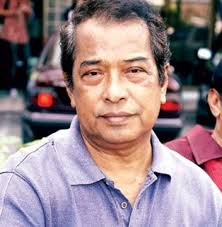
พิศาล อัครเศรณี

| name = พิศาล อัครเศรณี
| image = พิศาล อัครเศรณี.jpg
| birthname = พิศาล อัครเศรณี
| nickname = เปี๊ยก
| birth_place = จังหวัดราชบุรี ประเทศไทย
| deathplace = โรงพยาบาลเซนต์หลุยส์ กรุงเทพมหานคร ประเทศไทย
| yearsactive = พ.ศ. 2513–2560
| spouse = สุดารัตน์ อัครเศรณี
| children = 4 คน
| notable role = พระเจ้าตะเบ็งชะเวตี้|มังตรา ผู้ชนะสิบทิศสมเด็จพระนเรศวรมหาราช มหาราชดำ (2524)มนต์รักอสูร (2521)
| ตุ๊กตาทอง = นักแสดงประกอบชายยอดเยี่ยมพ.ศ. 2531 - พ่อปลาไหลแม่พังพอน
ผู้กำกับภาพยนตร์ยอดเยี่ยมพ.ศ. 2529 - พิศวาสซาตาน
| สุพรรณหงส์ =
| ชมรมวิจารณ์บันเทิง =
| โทรทัศน์ทองคำ = นักแสดงนำชายยอดเยี่ยมพ.ศ. 2530 - อวสานเซลล์แมน
พิศาล อัครเศรณี (21 มิถุนายน พ.ศ. 2488 – 4 ธันวาคม พ.ศ. 2561) ชื่อเล่น เปี๊ยก เป็นผู้กำกับและนักแสดงชาวไทย มีผลงานภาพยนตร์ไทยสร้างชื่ออย่าง “เพลงสุดท้าย” เป็นผู้ที่ได้รับฉายาว่า "พระเอกซาดิสต์" หรือ "ผู้กำกับซาดิสต์" เนื่องจากมักได้รับบทหรือกำกับละครหรือภาพยนตร์ที่พระเอกมักจะทำร้ายนางเอกด้วยการตบตี แต่ลงท้ายด้วยการจูบหรือแสดงความรัก ทำให้นางเอกใจอ่อนทุกที
== ประวัติ ==
พิศาล อัครเศรณี มีชื่อเล่นว่า "เปี๊ยก" เกิดเมื่อวันที่ 21 มิถุนายน พ.ศ. 2488 มารดาชื่อเชอรี่ อัครเศรณี ส่วนบิดามีเชื้อสายมอญ พิศาลเป็นน้องชายของกิตติ อัครเศรณี อดีตผู้อำนวยการสร้างภาพยนตร์ชื่อดัง จบการศึกษาระดับมัธยมที่โรงเรียนวัดบวรนิเวศ โดยในขณะที่ศึกษาอยู่ที่โรงเรียนวัดบวนิเวศรก็ได้รู้จักกับ แดง ไบเล่ กับ จ๊อด เฮาดี้ และเคยยกพวกตีกันกับวัยรุ่นกลุ่มอื่นแถวถนนสิบสามห้าง โดยเจ้าตัวได้ชื่อว่า "เปี๊ยก เจริญพาสน์" ต่อมาจบด้านการแสดงที่โรงเรียนการกำกับการแสดง แผนกวิทยุโทรทัศน์ วอชิงตัน ดี.ซี. เริ่มทำงานที่สำนักข่าวสารอเมริกัน ก่อนจะเข้าไปคลุกคลีกับงานทั้งวิทยุ-โทรทัศน์ อาทิ วิทยุของการท่องเที่ยวแห่งประเทศไทย ยังเคยเป็นโฆษกที่ช่อง 3 รวมทั้งเป็นนักแสดง เริ่มงานกำกับการแสดงครั้งแรกในละครเรื่อง “สกาวเดือน” ออกอากาศทางช่อง 9 ส่วนการกำกับภาพยนตร์เรื่องแรกคือ “ฟ้าหลังฝน”
มีผลงานกำกับละครวิทยุกว่า 70 เรื่อง ละครโทรทัศน์กว่า 100 เรื่อง ภาพยนตร์กว่า 40 เรื่อง อาทิ มหาราชดำ, มนต์รักอสูร, รักประกาศิต, ละอองดาว, นางแมวป่า, ค่าของคน, พายุอารมณ์, ไฟรักอสูร, เลือดทมิฬ, อุ้งมือมาร และเพลงสุดท้าย
ในปี พ.ศ. 2544 ได้รับการติดต่อจากกร ทัพพะรังสี หัวหน้าพรรคชาติพัฒนา ให้กำกับภาพยนตร์อิงประวัติศาสตร์เรื่อง “ย่าโม” หรือท้าวสุรนารี แต่ยังไม่ทันสร้างก็ถูกวิจารณ์และกระแสต่อต้านจากประเทศลาวว่าภาพยนตร์เรื่องนี้อาจจะส่งผลกระทบต่อความสัมพันธ์ไทย-ลาว
พิศาล สมรสกับ นางสุดารักษ์ มีบุตร 4 คน ในจำนวนนี้ลูกชายเป็นผู้กำกับชื่อว่า อัครพล อัครเศรณี และเป็นนักแสดงหญิงชื่อดัง คือ พิยดา จุฑารัตนกุล
พิศาลเสียชีวิตเมื่อเวลาประมาณ 02:00 น. ของวันอังคารที่ 4 ธันวาคม พ.ศ. 2561 ด้วยอาการหัวใจล้มเหลว รวมอายุ 73 ปี
== ผลงาน ==
=== ละครโทรทัศน์ ===
* กำแพงหัวใจ ปี 2517 (ช่อง 4)
* มนต์รักอสูร ปี 2518 (ช่อง 9)
* ละอองดาว ปี 2519 (ช่อง 9)
* สายใจ ปี 2519 (ช่อง 9)
* แววมยุรา ปี 2519 (ช่อง 9)
* สร้อยฟ้าขายตัว ปี 2520 (ช่อง 9)
* ขุนศึก ปี 2520 (ช่อง 5)
* รักประกาศิต ปี 2520 (ช่อง 9)
* ศิวา ราตรี ปี 2520 (ช่อง 9)
* เสือน้อย ปี 2521 (ช่อง 9)
* ดอกฟ้าและโดมผู้จองหอง ปี 2521 (ช่อง 9)
* เลือดขัตติยา ปี 2521 (ช่อง 9)
* ค่าของคน ปี 2522 (ช่อง 5)
* แสงสูรย์ ปี 2522 (ช่อง 5)
* เขมรินทร์ อินทิรา ปี 2522 (ช่อง 9)
* ธนูทอง ปี 2523 (ช่อง 3)
* ค่าแห่งความรัก ปี 2523 (ช่อง 9)
* ผู้ชนะสิบทิศ ปี 2523 (ช่อง 9)
* ศิขริน-เทวินตา ปี 2523 (ช่อง 3)
* วิมานไฟ ปี 2523 - 2524 (ช่อง 9)
* เดือนครึ่งดวง ปี 2525 (ช่อง 9)
* พฤกษาสวาท ปี 2527 (ช่อง 3)
* เชลยรัก ปี 2528 (ช่อง 9)
* เนื้อนาง ปี 2529 (ช่อง 7)
* อวสานของเซลล์แมน ปี 2530 (ช่อง 3)
* สารวัตรเถื่อน ปี 2530 (ช่อง 7)
* ผัวรสมะนาว ปี 2531 (ช่อง 3)
* ลายหงส์ ปี 2531 (ช่อง 3)
* มนต์รักอสูร ปี 2532 (ช่อง 3)
* ชลาลัย ปี 2534 (ช่อง 5)
* ป่ากามเทพ ปี 2534 (ช่อง 3)
* พ่อปลาไหล แม่พังพอน ปี 2534 (ช่อง 5)
* กาในฝูงหงส์ ปี 2535 (ช่อง 5)
* พายุอารมณ์ ปี 2536 (ช่อง 3)
* อุ้งมือมาร ปี 2537 (ช่อง 3)
* สาวรำวง ปี 2537 (ช่อง 3)
* เหมือนคนละฟากฟ้า ปี 2538 (ช่อง 3)
* ครึ่งของหัวใจ ปี 2538 (ช่อง 3)
* เชลยรัก ปี 2539 (ช่อง 9)
* ปานตะวัน ปี 2539 (ช่อง 3)
* สะพานรักสารสิน (ละครโทรทัศน์)|สะพานรักสารสิน ปี 2541 (ช่อง 3)
* อุบัติเหตุ ปี 2541 (ช่อง 3)
* ขอดเกล็ดมังกร ปี 2544 (ช่อง 7)
* คุณแม่รับฝาก ปี 2547 (ช่อง 3)
* มนต์รักอสูร ปี 2547 (ช่อง 3)
* บ่วงรัก ปี 2548 (ช่อง 5) รับบท ธานินทร์ เลิศชัยวัฒน์ คู่กับ ดวงตา ตุงคะมณี / กาญจนา จินดาวัฒน์
* วีรกรรมทำเพื่อเธอ ปี 2549 (ช่อง 3)
* ผู้พิทักษ์รักเธอ ปี 2549 (ช่อง 5)
* ผู้ใหญ่เห็ด กำนันหอย ปี 2549 (ช่อง 3)
* รักเล่ห์ เสน่ห์ลวง ปี 2550 (ช่อง 3)
* ความรักของซูเปอร์สตาร์ ปี 2551 (ช่อง 5)
* สุดแดนหัวใจ ปี 2551 (ช่อง 3)
* บางรักซอย 9 ปี 2552 (ช่อง 9) รับบท พิเชษฐ์ เบญมาริวงศ์ (รับเชิญ)
* อาทิตย์ชิงดวง ปี 2552 (ช่อง 5) รับบท รังสี สุริยาทิตย์
* ไฟรักอสูร ปี 2553 (ช่อง 3) รับบท กำนันโต คู่กับ ปภัสรา เตชะไพบูลย์
* เงารักลวงใจ ปี 2553 (ช่อง 3)
* น้ำขึ้นให้รีบรัก ปี 2555 (ช่อง 5) รับบท ลุงกล้า (พ่อพระเอก)
* วุ่นวายสบายดี ปี 2555 (ช่อง 3)
* แววมยุรา ปี 2555 (ช่อง 3)
* ยอดรักนักสู้ ปี 2555 (ช่อง 3)
* ทองเนื้อเก้า ปี 2556 (ช่อง 3) รับบท กำนันเสือ
* เวียงร้อยดาว ปี 2557 (ช่อง 3) รับบท ดำรง บดินทร์ธร
* รถไฟ เรือเมล์ ลิเก กองถ่าย ปี 2557 (ช่อง 3) รับบท ดิเรก คู่กับ สรพงศ์ ชาตรี และ เนาวรัตน์ ยุกตะนันทน์
* เงาใจ ปี 2558 (ช่อง ONE HD) รับบท คุณวิทย์
* หมอเทวดา ปี 2560 (ช่อง 3 เอสดี) รับบท อาจารย์เทพ
* ภารกิจลิขิตหัวใจ ปี 2560 (ช่อง ONE HD) รับบท พ่อของเตชัส (เต) (พ่อของพระเอก) (รับเชิญ)
* นางฟ้าอสูร ปี 2564 (ช่อง 3 HD) รับบท หมอ (รับเชิญ)
* สายลับสะบัดช่อ ปี 256X (ช่อง 3 HD)
 หมายเหตุ  : สายลับสะบัดช่อ เป็นผลงานละครเรื่องสุดท้าย ที่ถ่ายทำเสร็จสิ้นเมื่อปี พ.ศ.2557 ก่อนที่พิศาลจะเสียชีวิตในปี พ.ศ.2561 และไม่ได้ออกอากาศบนหน้าจอโทรทัศน์ ทาง ช่อง 3
=== ภาพยนตร์ ===
; พ.ศ. 2512
* สายเลือดเดียวกัน
; พ.ศ. 2513
* เรือมนุษย์ รับบท ชัยพร
; พ.ศ. 2514
* ลูกยอด รับบท แม่น
; พ.ศ. 2521
* ตะวันอ้อมข้าว รับบท ยรรยง
* มนต์รักอสูร รับบท เทอด
* รักเอย (ภาพยนตร์)|รักเอย รับบท เปี๊ยก
* สามคนผัวเมีย รับบท ธเนศ
; พ.ศ. 2522
* หัวใจที่จมดิน
* เพลิน
* เลือดทมิฬ รับบท ต๋อง
; พ.ศ. 2523
* ทองผาภูมิ รับบท ครูอำนวย
* สุดรักสุดอาลัย รับบท พิศาล
* ละอองดาว (ภาพยนตร์)|ละอองดาว
* รักประกาศิต รับบท ภูชิชย์
* สะใภ้นิโกร รับบท นายดี
; พ.ศ. 2524
* กล้วยไม้สีเลือด รับบท พันธ์เทพ
* ค่าของคน รับบท ลักษณ์
* ค่าแห่งความรัก รับบท ศรุต
* ประกาศิตจากหัวใจ รับบท พนม
* รักประกาศิต|ภูชิชย์ นริศรา รับบท ภูชิชย์
* มหาราชดำ รับบท สมเด็จพระนเรศวรมหาราช
* สนับมือ รับบท วสันต์
* สายใจ รับบท เด่นพงษ์
* สร้อยฟ้าขายตัว
* สัตว์สงคราม รับบท ไอ้หมาบ้า
* สามเสือสุพรรณ รับบท เสือใบ
; พ.ศ. 2525
* ดวงตาสวรรค์ รับบท เล็ก ราวิน
* พายุอารมณ์
* มัจจุราชสีน้ำผึ้ง รับบท ปัทม์ ปัทมกุล
* สายสวาทยังไม่สิ้น รับบท พ่อของพินิจ
; พ.ศ. 2526
* ดวงนักเลง รับบท เสรี
* ไฟรักอสูร รับบท แก้ว
* โนรี
; พ.ศ. 2527
* ครูเสือ รับบท ครูเสือ
* ตีแสกหน้า
* ไฟชีวิต
* ลวดหนาม
; พ.ศ. 2528
* หัวใจเถื่อน รับบท ภาคย์ พิชิตพงษ์
; พ.ศ. 2529
* พิศวาสซาตาน รับบท ชาย
* อุ้งมือมาร รับบท ดำ ชุมพร
; พ.ศ. 2530
* สงครามรัก
* สารวัตรเถื่อน รับบท ชาติเทียน
* ปรารถนาแห่งหัวใจ
* ตุ๊กตาทองหลังโลงศพ รับบท นายวุธ
; พ.ศ. 2531
* พ่อปลาไหล แม่พังพอน รับบท ทำนอง
* วิวาห์จำแลง รับบท ชาลี
* ตลาดอารมณ์ รับบท พิชิต
; พ.ศ. 2539
* เด็กเสเพล (ภาพยนตร์ปี พ.ศ. 2539)|เด็กเสเพล รับบท ศักดิ์
; พ.ศ. 2540
* ถนนนี้หัวใจข้าจอง
; พ.ศ. 2544
* สุริโยไท รับบท สมเด็จพระรามาธิบดีที่ 2
; พ.ศ. 2549
* มากับพระ รับบท กำนันยศ
; พ.ศ. 2551
* หนุมานคลุกฝุ่น รับบท อาจารย์โต
; พ.ศ. 2557
* เพชรฆาต คนสุดท้าย
* ภาพยนตร์สั้นเฉลิมพระเกียรติ ชุด ทศพิธธรรมราชา เรื่อง ทาน
== ผลงานการสร้างละครโทรทัศน์ ==
=== อัครพล โปรดักชั่น ===
==== ช่อง 3 ====
* ไฟรักอสูร ปี 2535
* พายุอารมณ์ ปี 2536
* นางฟ้ากับซาตาน ปี 2536
* อุ้งมือมาร ปี 2537
* สาวรำวง ปี 2537
* หัวใจเถื่อน ปี 2538
* ครึ่งของหัวใจ ปี 2538
* นางเสือดาว ปี 2539
* ปรารถนาแห่งหัวใจ ปี 2539
* ปานตะวัน ปี 2539
* ซอสามสาย ปี 2540
* ฟ้าหลังฝน ปี 2540
* อุบัติเหตุ ปี 2541
* บ้านไร่สายสวาท ปี 2543
* มนต์รักอสูร ปี 2547
* รอยลิขิต ปี 2548
* คู่ขวัญ ปี 2548
* สุดแดนหัวใจ ปี 2551
* ไฟรักอสูร ปี 2552
* สามหัวใจ ปี 2553
* หมูแดง ปี 2555
* ยอดรักนักสู้ ปี 2555
* รถไฟ เรือเมล์ ลิเก กองถ่าย ปี 2557
* นางฟ้าอสูร ปี 2564
* สายลับสะบัดช่อ ปี 256X
==== ช่อง 3 SD ====
* หมอเทวดา ปี 2560
==== ช่อง 7 ====
* พันท้ายนรสิงห์ ปี 2543
=== ควบคุมการผลิต ===
==== ช่อง 3 ====
* นางฟ้าอสูร ปี 2564
==== ช่อง 3 SD ====
* หมอเทวดา ปี 2560
== ผลงานกำกับการแสดง ==
=== ละครโทรทัศน์ ===
; ออกอากาศทางช่อง 5
* ชลาลัย ปี 2534
* พ่อปลาไหล แม่พังพอน ปี 2534
* กาในฝูงหงส์ ปี 2535
* เมียนอกกฎหมาย ปี 2535
* แววมยุรา ปี 2537
; ออกอากาศทางช่อง 3
* มนต์รักอสูร ปี 2532
* ผู้ชนะสิบทิศ ปี 2532
* ป่ากามเทพ ปี 2534
* ไฟรักอสูร ปี 2535
* นางฟ้ากับซาตาน ปี 2536
* พายุอารมณ์ ปี 2537
* อุ้งมือมาร ปี 2537
* สาวรำวง ปี 2537
* หัวใจเถื่อน ปี 2538
* ครึ่งของหัวใจ ปี 2538
* ปานตะวัน ปี 2539
* นางเสือดาว ปี 2539
* ปรารถนาแห่งหัวใจ ปี 2539
* ซอสามสาย ปี 2540
* ฟ้าหลังฝน ปี 2540
* อุบัติเหตุ ปี 2541
* รักในสายหมอก ปี 2542
* มนต์รักอสูร ปี 2547
* รอยลิขิต ปี 2548
* คู่ขวัญ ปี 2548
* สุดแดนหัวใจ ปี 2551
* ไฟรักอสูร ปี 2552
* สามหัวใจ ปี 2553
* หมูแดง ปี 2555
* ยอดรักนักสู้ ปี 2555
* รถไฟ เรือเมล์ ลิเก กองถ่าย ปี 2557
* นางฟ้าอสูร ปี 2564
; ออกอากาศทางช่อง 3 เอสดี
* หมอเทวดา ปี 2560
; ออกอากาศทางช่อง 7
* พันท้ายนรสิงห์ ปี 2543
; ออกอากาศทางช่อง 9
* เชลยรัก ปี 2539
; ออกอากาศทางช่องวัน 31|ช่องวัน
* เงาใจ ปี 2558
=== ภาพยนตร์ ===
* ฟ้าหลังฝน (2521)
* ภาษาใจ (2521)
* เลือดทมิฬ (2522)
* ทองผาภูมิ (2523)
* ละอองดาว (2523)
* รักประกาศิต (2523)
* กล้วยไม้สีเลือด (2524) กำกับร่วมกับ ฮุยคิง
* ภูชิชย์ นริศรา (2524)
* ทัดดาวบุษยา (2524)
* ค่าของคน (2524)
* ดวงตาสวรรค์ (2525)
* นางแมวป่า (2525)
* พายุอารมณ์ (2525)
* ไฟรักอสูร (2526)
* หัวใจทมิฬ (2526)
* ลวดหนาม (2527) ร่วมกับ จารึก สงวนพงษ์
* ป่าเดือด (2527)
* นางฟ้ากับซาตาน (2528)
* นางเสือดาว (2528)
* เพลงสุดท้าย (2528)
* หัวใจเถื่อน (2528)
* พิศวาสซาตาน (2529)
* อุ้งมือมาร (2529)
* ปรารถนาแห่งหัวใจ (2530)
* ชะตาฟ้า (2530)
* แรงปรารถนา (2530)
* รักทรมาน (2530)
* ซอสามสาย (2531)
* พ่อปลาไหล แม่พังพอน (2531) ร่วมกับ หนุ่ม ชิงชัย
* วิวาห์จำแลง (2531)
* ก่อนจะสิ้นแสงตะวัน (2533)
* ค่าของคน (2534)
* โก๋หลังวัง (2545)
* เพลงสุดท้าย (2549)
=== อำนวยการสร้าง ===
* วิวาห์เงินผ่อน (2518)
=== ควบคุมการผลิต ===
* โก๋หลังวัง (2545)
=== บทภาพยนตร์ ===
* แรงปรารถนา (2530)
* รักทรมาน (2530)
* เพลงสุดท้าย (2549)
== อ้างอิง ==
== แหล่งข้อมูลอื่น ==
* พิศาล อัครเศรณี nangdee.com
หมวดหมู่:บุคคลจากกรุงเทพมหานคร
หมวดหมู่:ชาวไทยเชื้อสายมอญ
หมวดหมู่:พุทธศาสนิกชนชาวไทย
หมวดหมู่:นักแสดงชายชาวไทย
หมวดหมู่:นักแสดงภาพยนตร์ชายชาวไทย
หมวดหมู่:นักแสดงละครโทรทัศน์ชายชาวไทย
หมวดหมู่:นักแสดงชายจากกรุงเทพมหานคร
หมวดหมู่:นักแสดงชายชาวไทยในศตวรรษที่ 20
หมวดหมู่:นักแสดงชายชาวไทยในศตวรรษที่ 21
หมวดหมู่:ผู้กำกับละครโทรทัศน์ชาวไทย
หมวดหมู่:ผู้กำกับภาพยนตร์ชาวไทย
หมวดหมู่:บุคคลจากโรงเรียนวัดบวรนิเวศ
หมวดหมู่:เสียชีวิตจากภาวะหัวใจล้มเหลว